Economy of Manchukuo

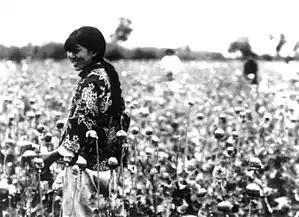
Poppy harvest in Manchukuo

The opium poppy was grown to obtain opium. In November 1932 the Mitsui Zaibatsu conglomerate held a state monopoly for poppy farming with the "declared intention" of reducing its heavy local use. Fixed cultivation areas were set up in Rehe and northwest Jilin. For 1934-35, cultivation area was evaluated as with a yield of 1.1 tonnes/km.